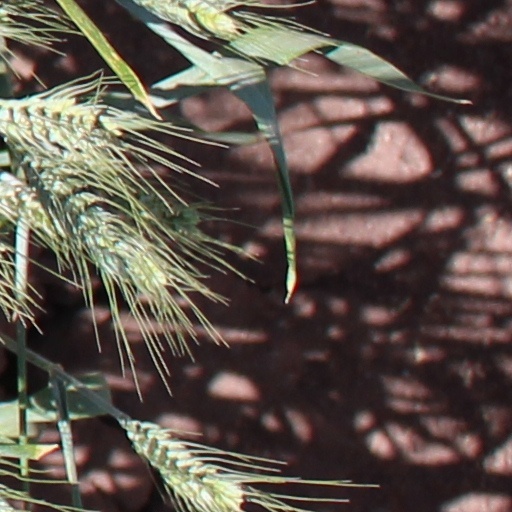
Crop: wheat